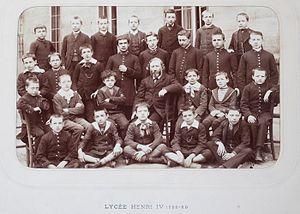
Jules David est un photographe français.Né à Pinsot dans une famille d'agriculteurs, il est soldat en 1871, avant de gagner la région parisienne.